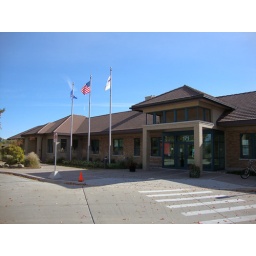
The beautifully-rebuilt train &amp;amp; bus depot in Holland, MI